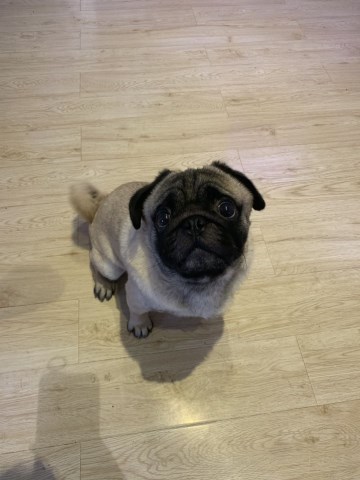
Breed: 798-n000130-pug